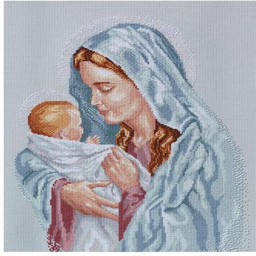
person - does anyone have the chart to this ... i have the fabric and threads and i believe it is out of print now !